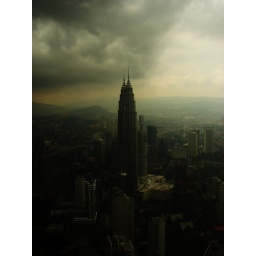
This series was shot from the menara television tower in kuala lumpur.